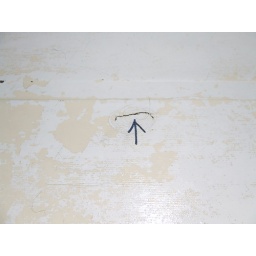
the big 'ok crack in the white boat